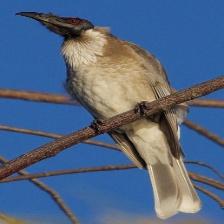
Species: NOISY FRIARBIRD
Scientific name: PHILEMON CORNICULATUS